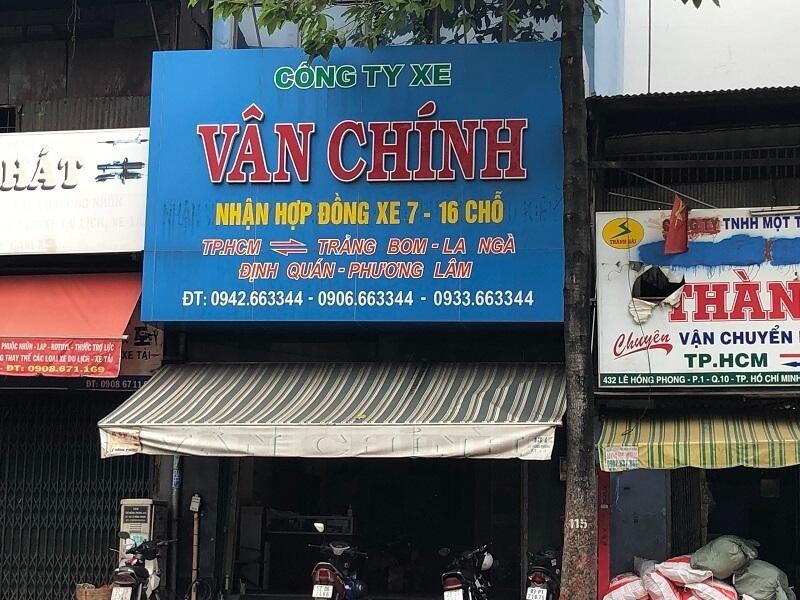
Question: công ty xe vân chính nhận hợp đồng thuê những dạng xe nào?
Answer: xe 7 - 16 chỗ